Petuelring station

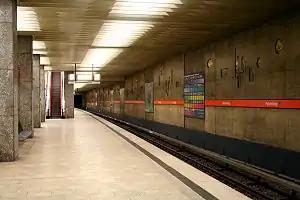

Petuelring is an U-Bahn station in Munich on the U3. It was opened on 8 May 1972. It is also the northern terminus of route of the Munich tramway.